Red Bird Records

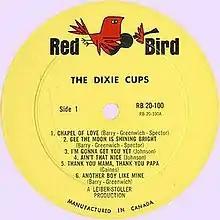
Red Bird label of the Dixie Cups' album

Red Bird Records was a record label founded by American pop music songwriters Jerry Leiber, Mike Stoller, and George Goldner in 1964. Though often thought of as a "girl-group" label, female-led acts made up only 40% of the artist roster on Red Bird and its associated labels (including Blue Cat Records, Tiger and Daisy). However, female-led acts also accounted for more than 90% of the label's charting records.